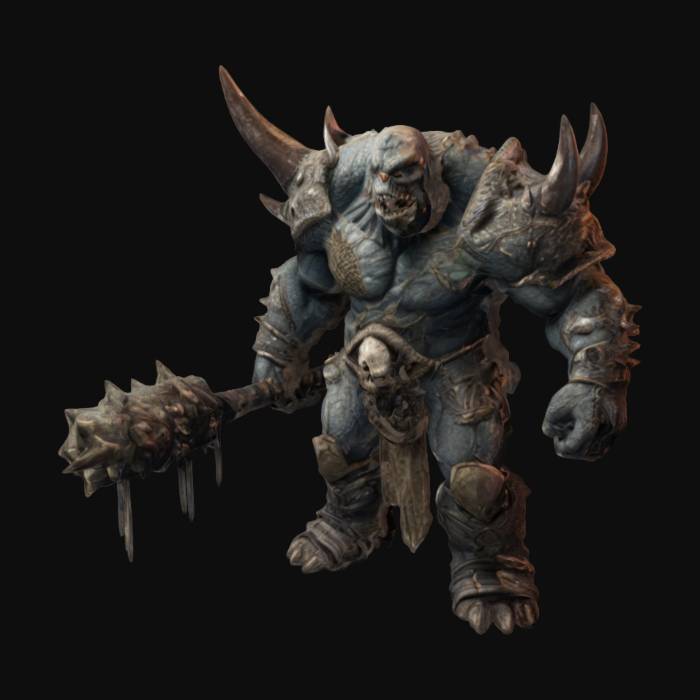
미적 점수 (1~10점): 6